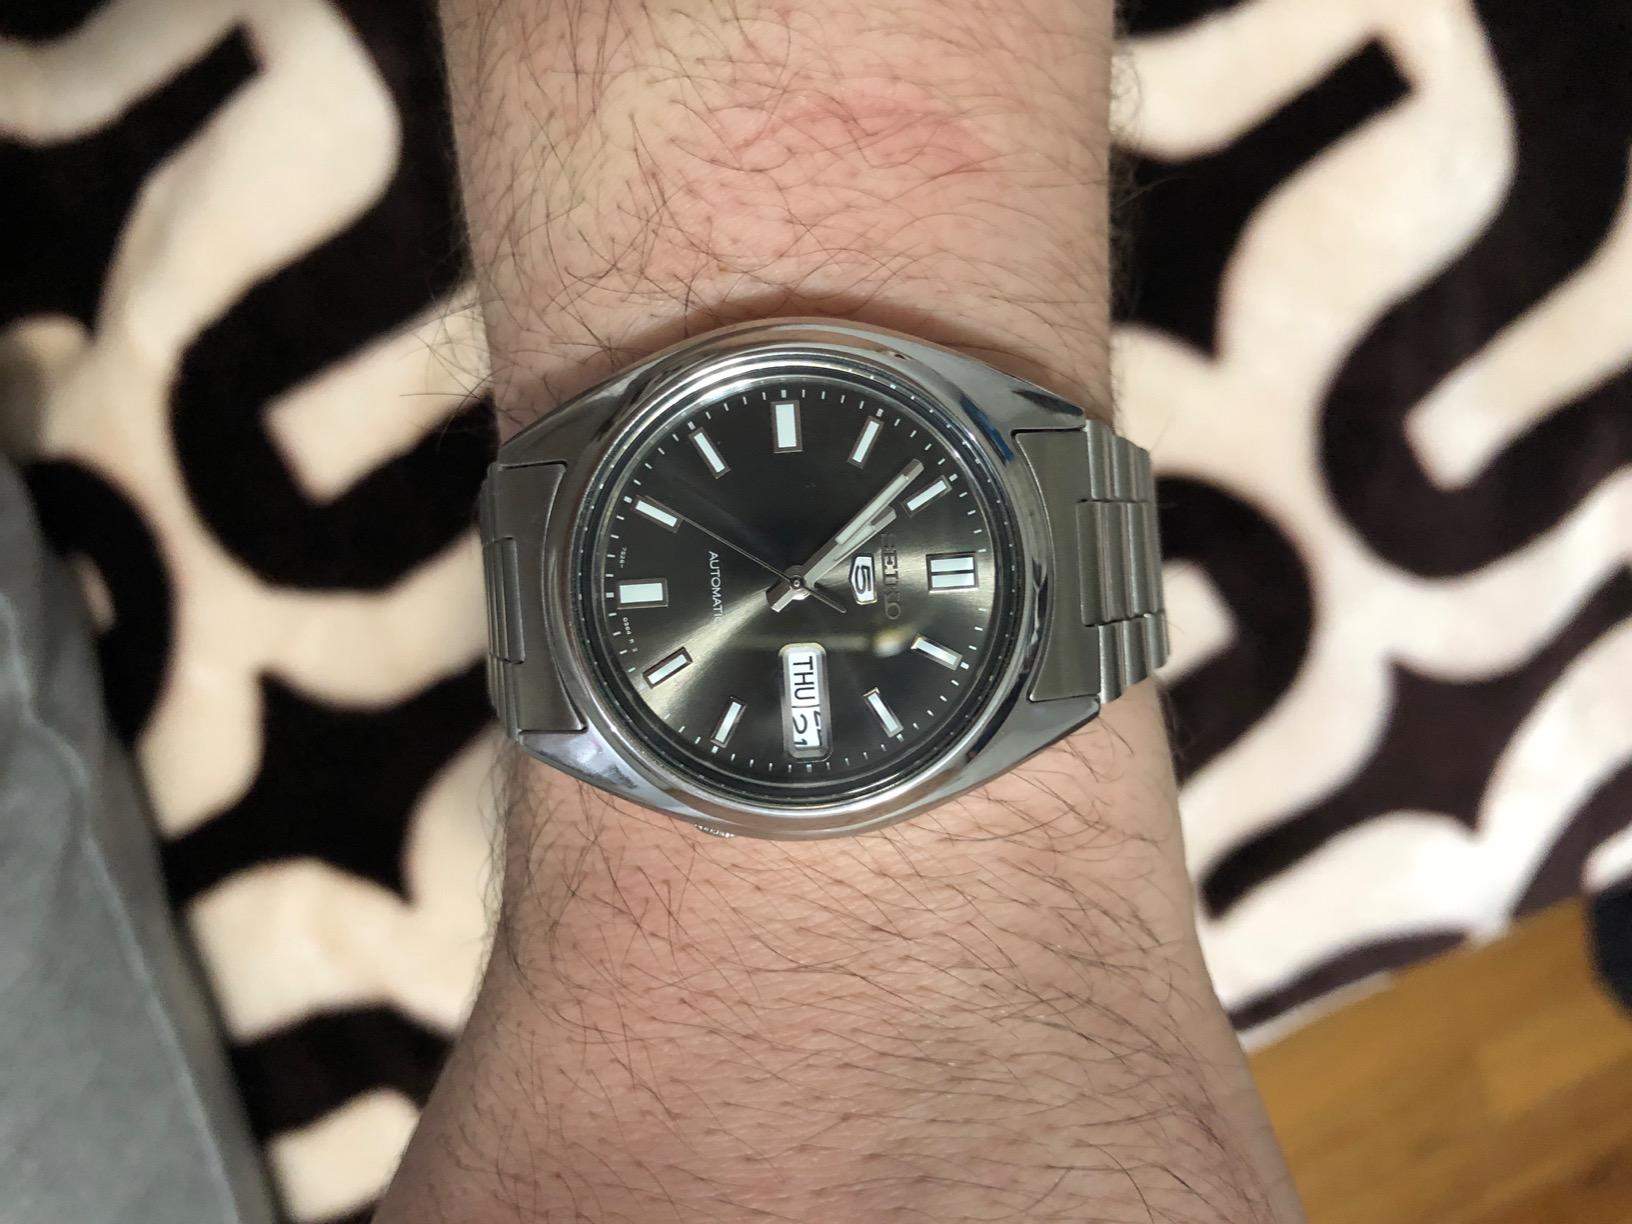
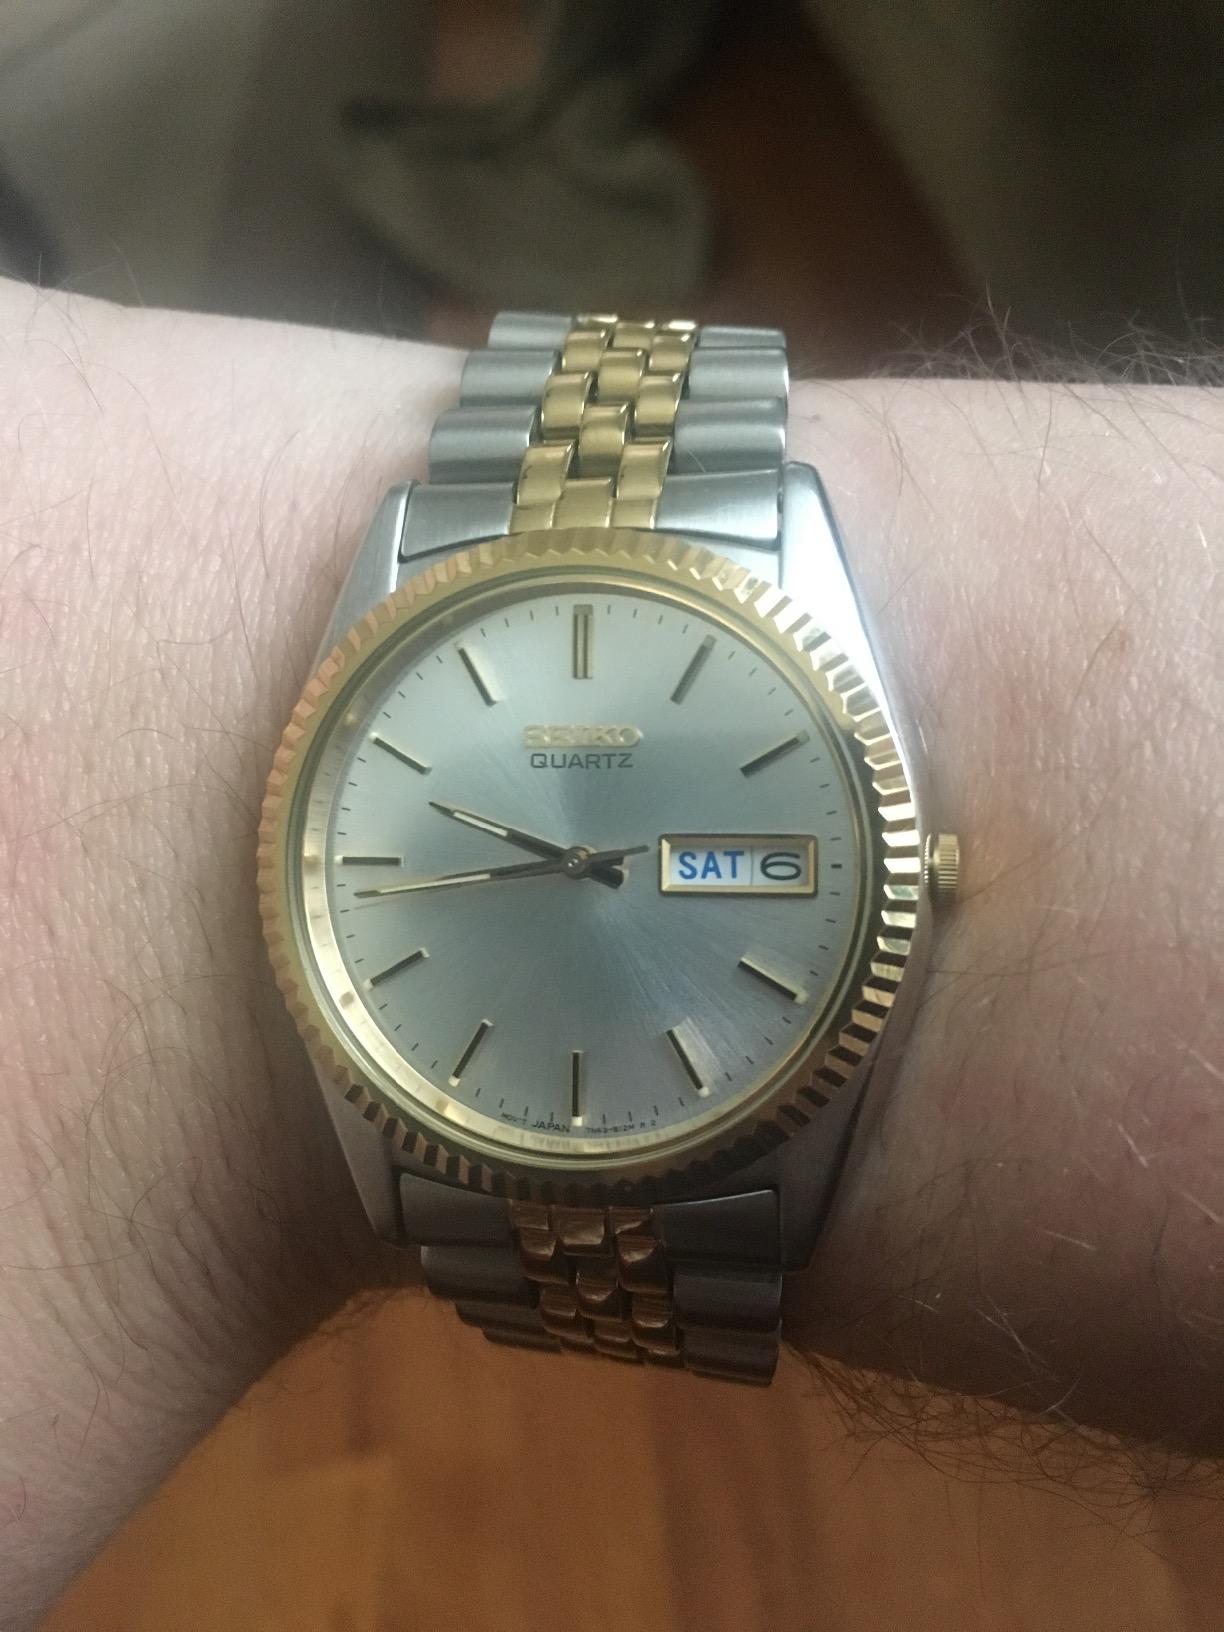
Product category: accessories_watch
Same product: no